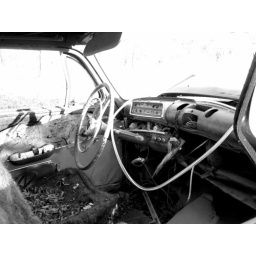
sitting in the pasture